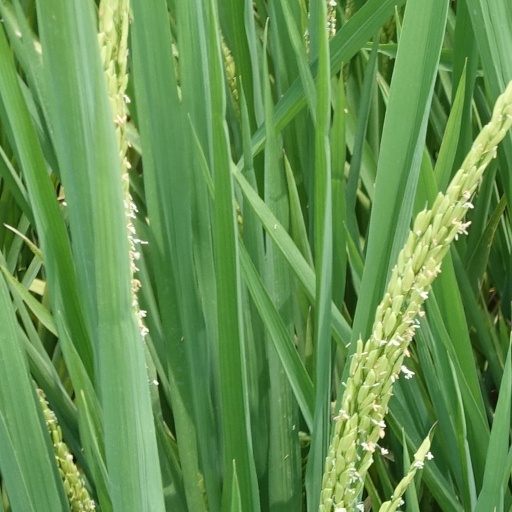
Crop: rice